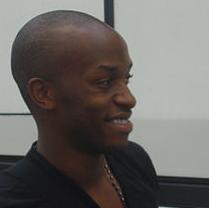
Age: 21